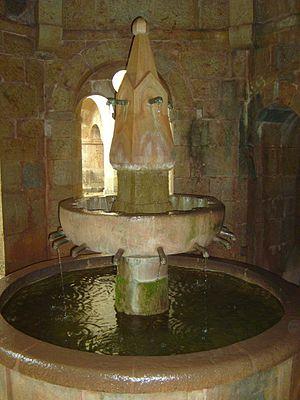
Lavabo de l'Abbaye du Thoronet, dans le Var
Une fontaine est une construction, généralement accompagnée d'un bassin, de laquelle jaillit de l'eau. Une fontaine peut être naturelle, c'est-à-dire alimentée par une source ou faire partie d'un réseau de distribution d'eau, un réseau d’aqueducs, ou un réseau alimenté par des pompes. La fontainerie classique distingue les fontaines des jets d'eau, nappes d'eau et cascades.
L'ordre cistercien est un ordre monastique de droit pontifical.